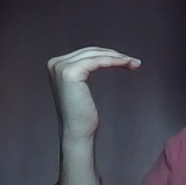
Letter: haa